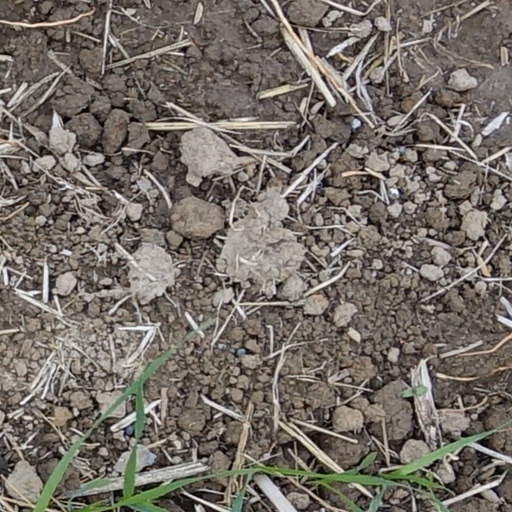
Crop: wheat